Che Guevara

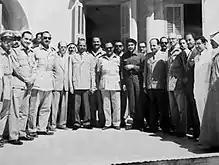
Che Guevara visiting Gaza during his diplomatic tour. (1959)

On 2 June 1959, he married Aleida March, a Cuban-born member of 26 July movement with whom he had been living since late 1958. Guevara returned to the seaside village of Tarara in June for his honeymoon with Aleida. A civil ceremony was held at La Cabaña military fortress. In total, Guevara would have five children from his two marriages.